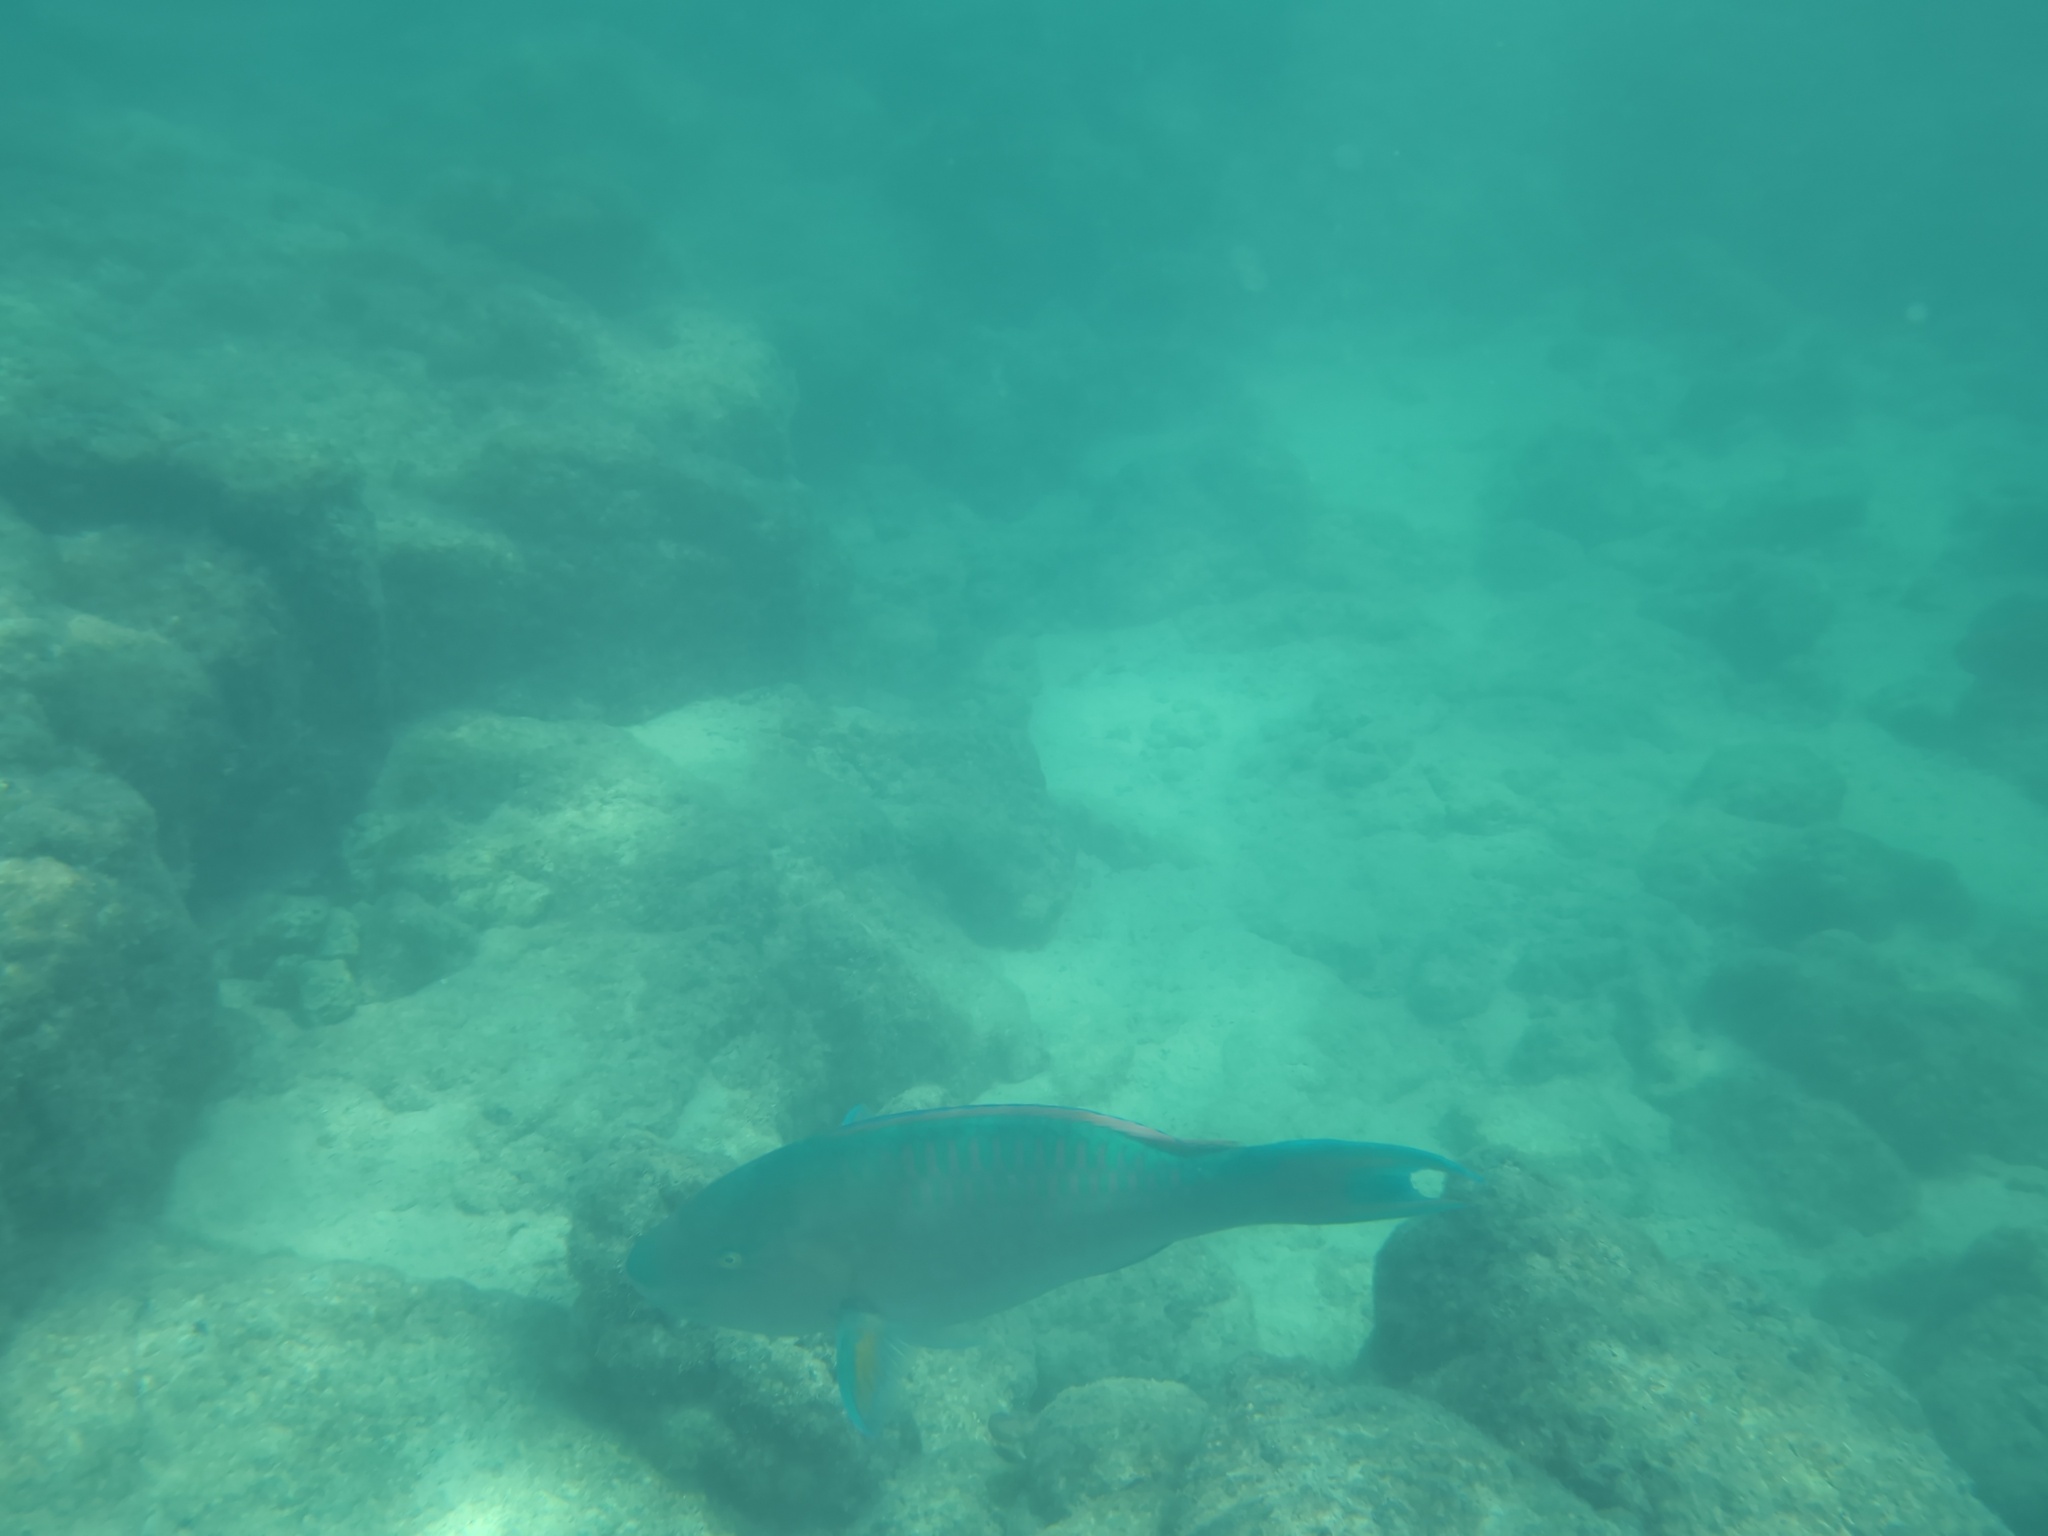
Scarus ghobban (Blue-barred Parrotfish)